William the Conqueror

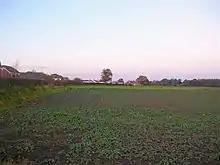
Modern site of the Battle of Stamford Bridge in the East Riding of Yorkshire

Throughout the summer, William assembled an army and an invasion fleet in Normandy. Although William of Jumièges's claim that the ducal fleet numbered 3,000 ships is clearly an exaggeration, it was probably large and mostly built from scratch. Although William of Poitiers and William of Jumièges disagree about where the fleet was built – Poitiers states it was constructed at the mouth of the River Dives, while Jumièges states it was built at Saint-Valery-sur-Somme – both agree that it eventually sailed from Valery-sur-Somme. The fleet carried an invasion force that included, in addition to troops from William's territories of Normandy and Maine, large numbers of mercenaries, allies, and volunteers from Brittany, northeastern France, and Flanders, together with smaller numbers from other parts of Europe. Although the army and fleet were ready by early August, adverse winds kept the ships in Normandy until late September. There were probably other reasons for William's delay, including intelligence reports from England revealing that Harold's forces were deployed along the coast. William would have preferred to delay the invasion until he could make an unopposed landing. Harold kept his forces on alert throughout the summer, but with the arrival of the harvest season he disbanded his army on 8 September.